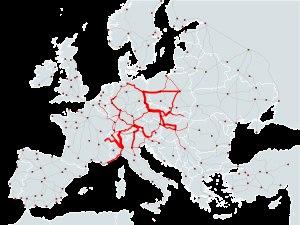
EuroCity est un service de trains internationaux fonctionnant en Europe et remplissant certains critères de qualité. Expérimenté dès 1980, le label EuroCity est officiellement créé en 1987. Il remplace les anciens Trans-Europ-Express.